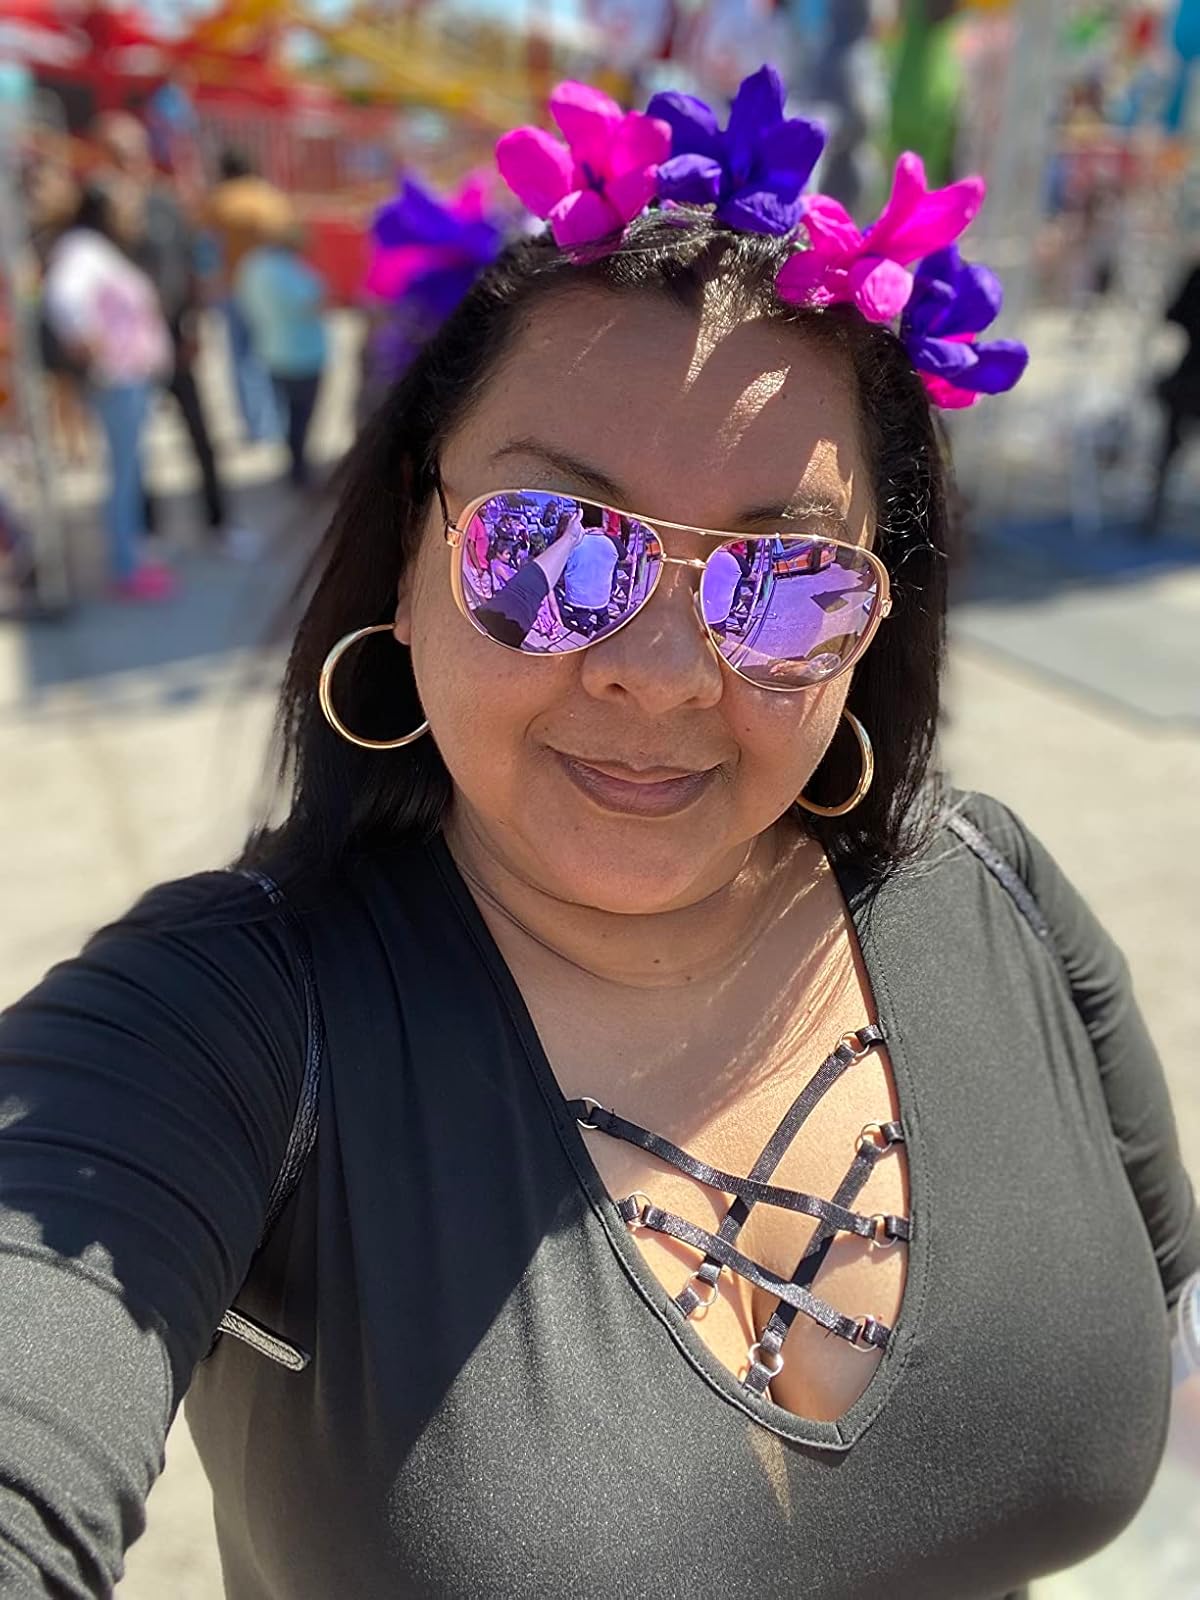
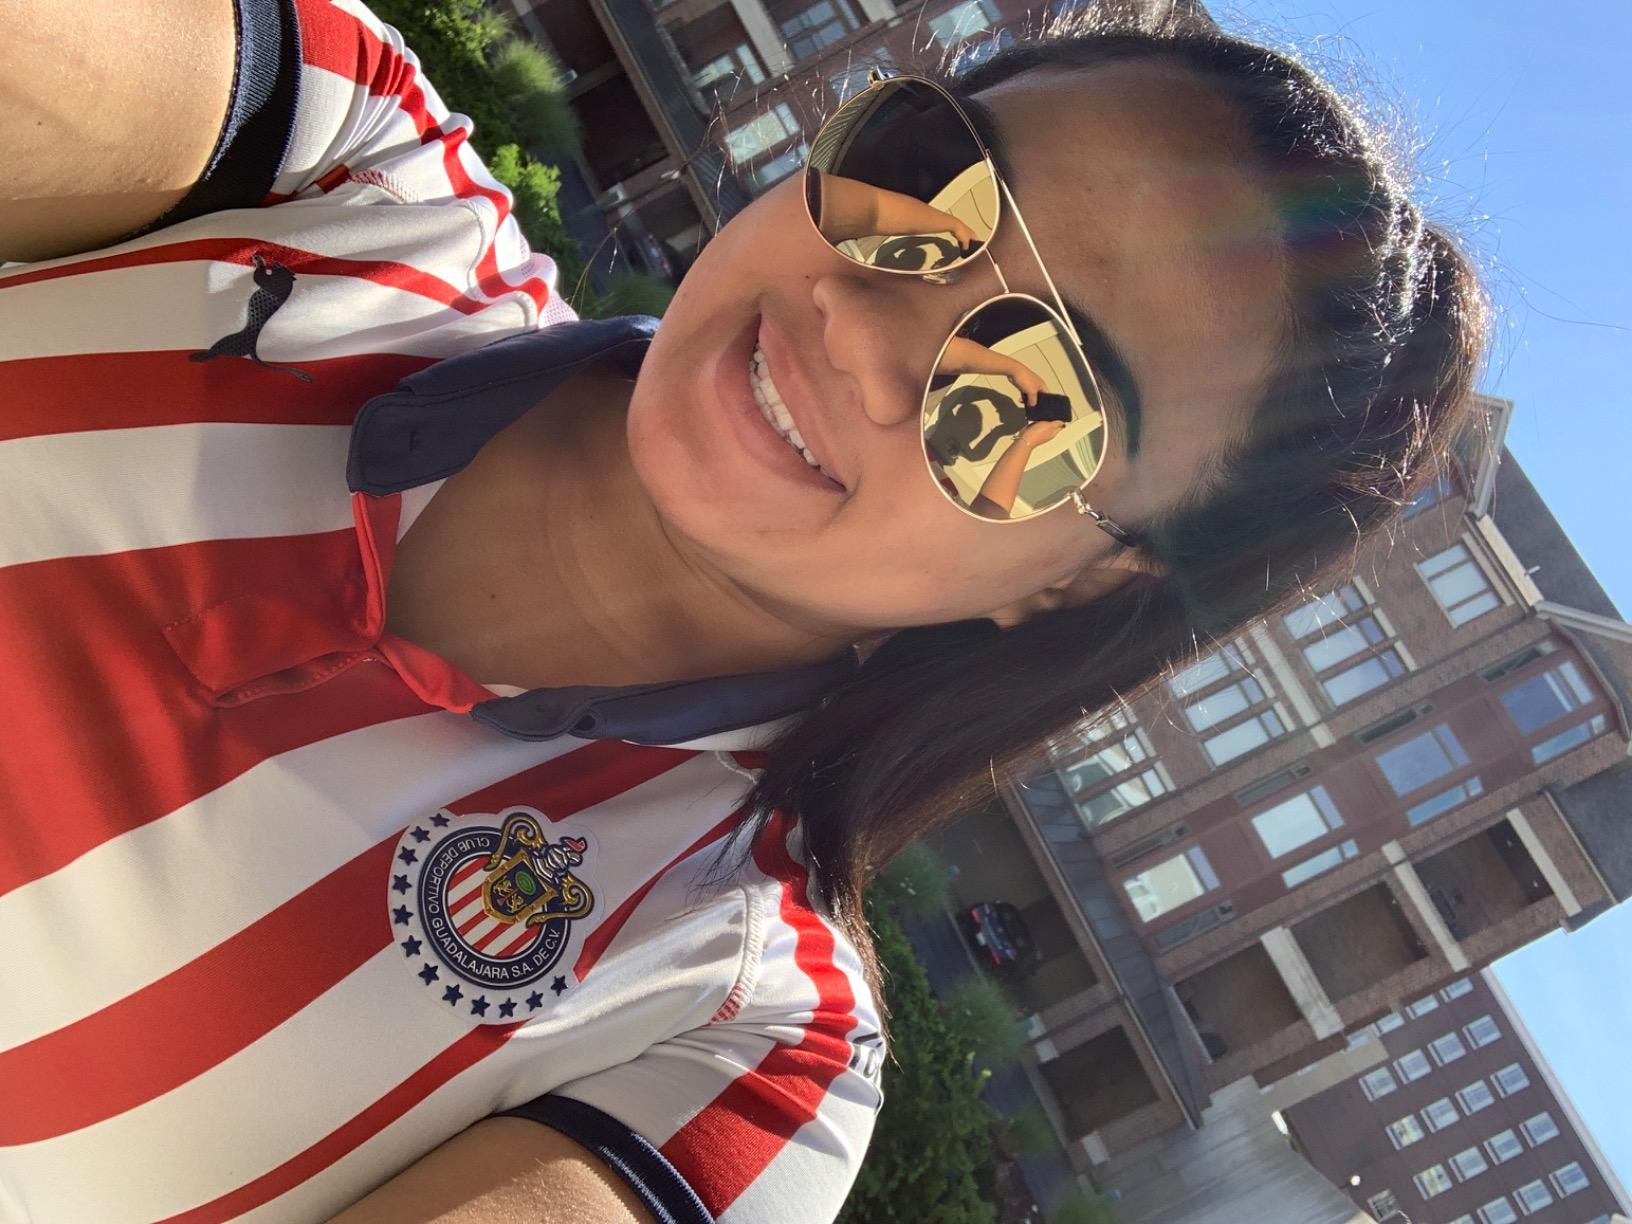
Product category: accessories_sunglasses
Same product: no